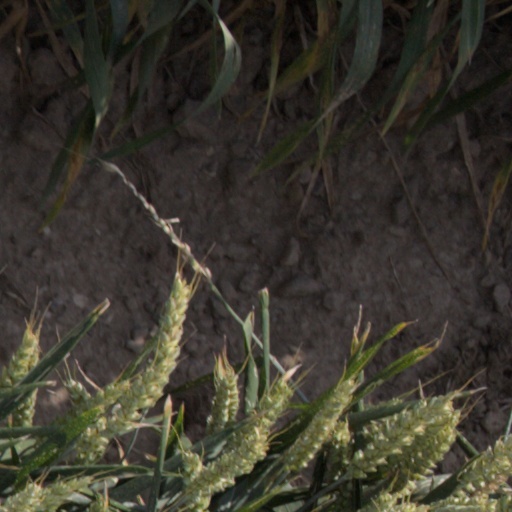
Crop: wheat